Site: brandenburg
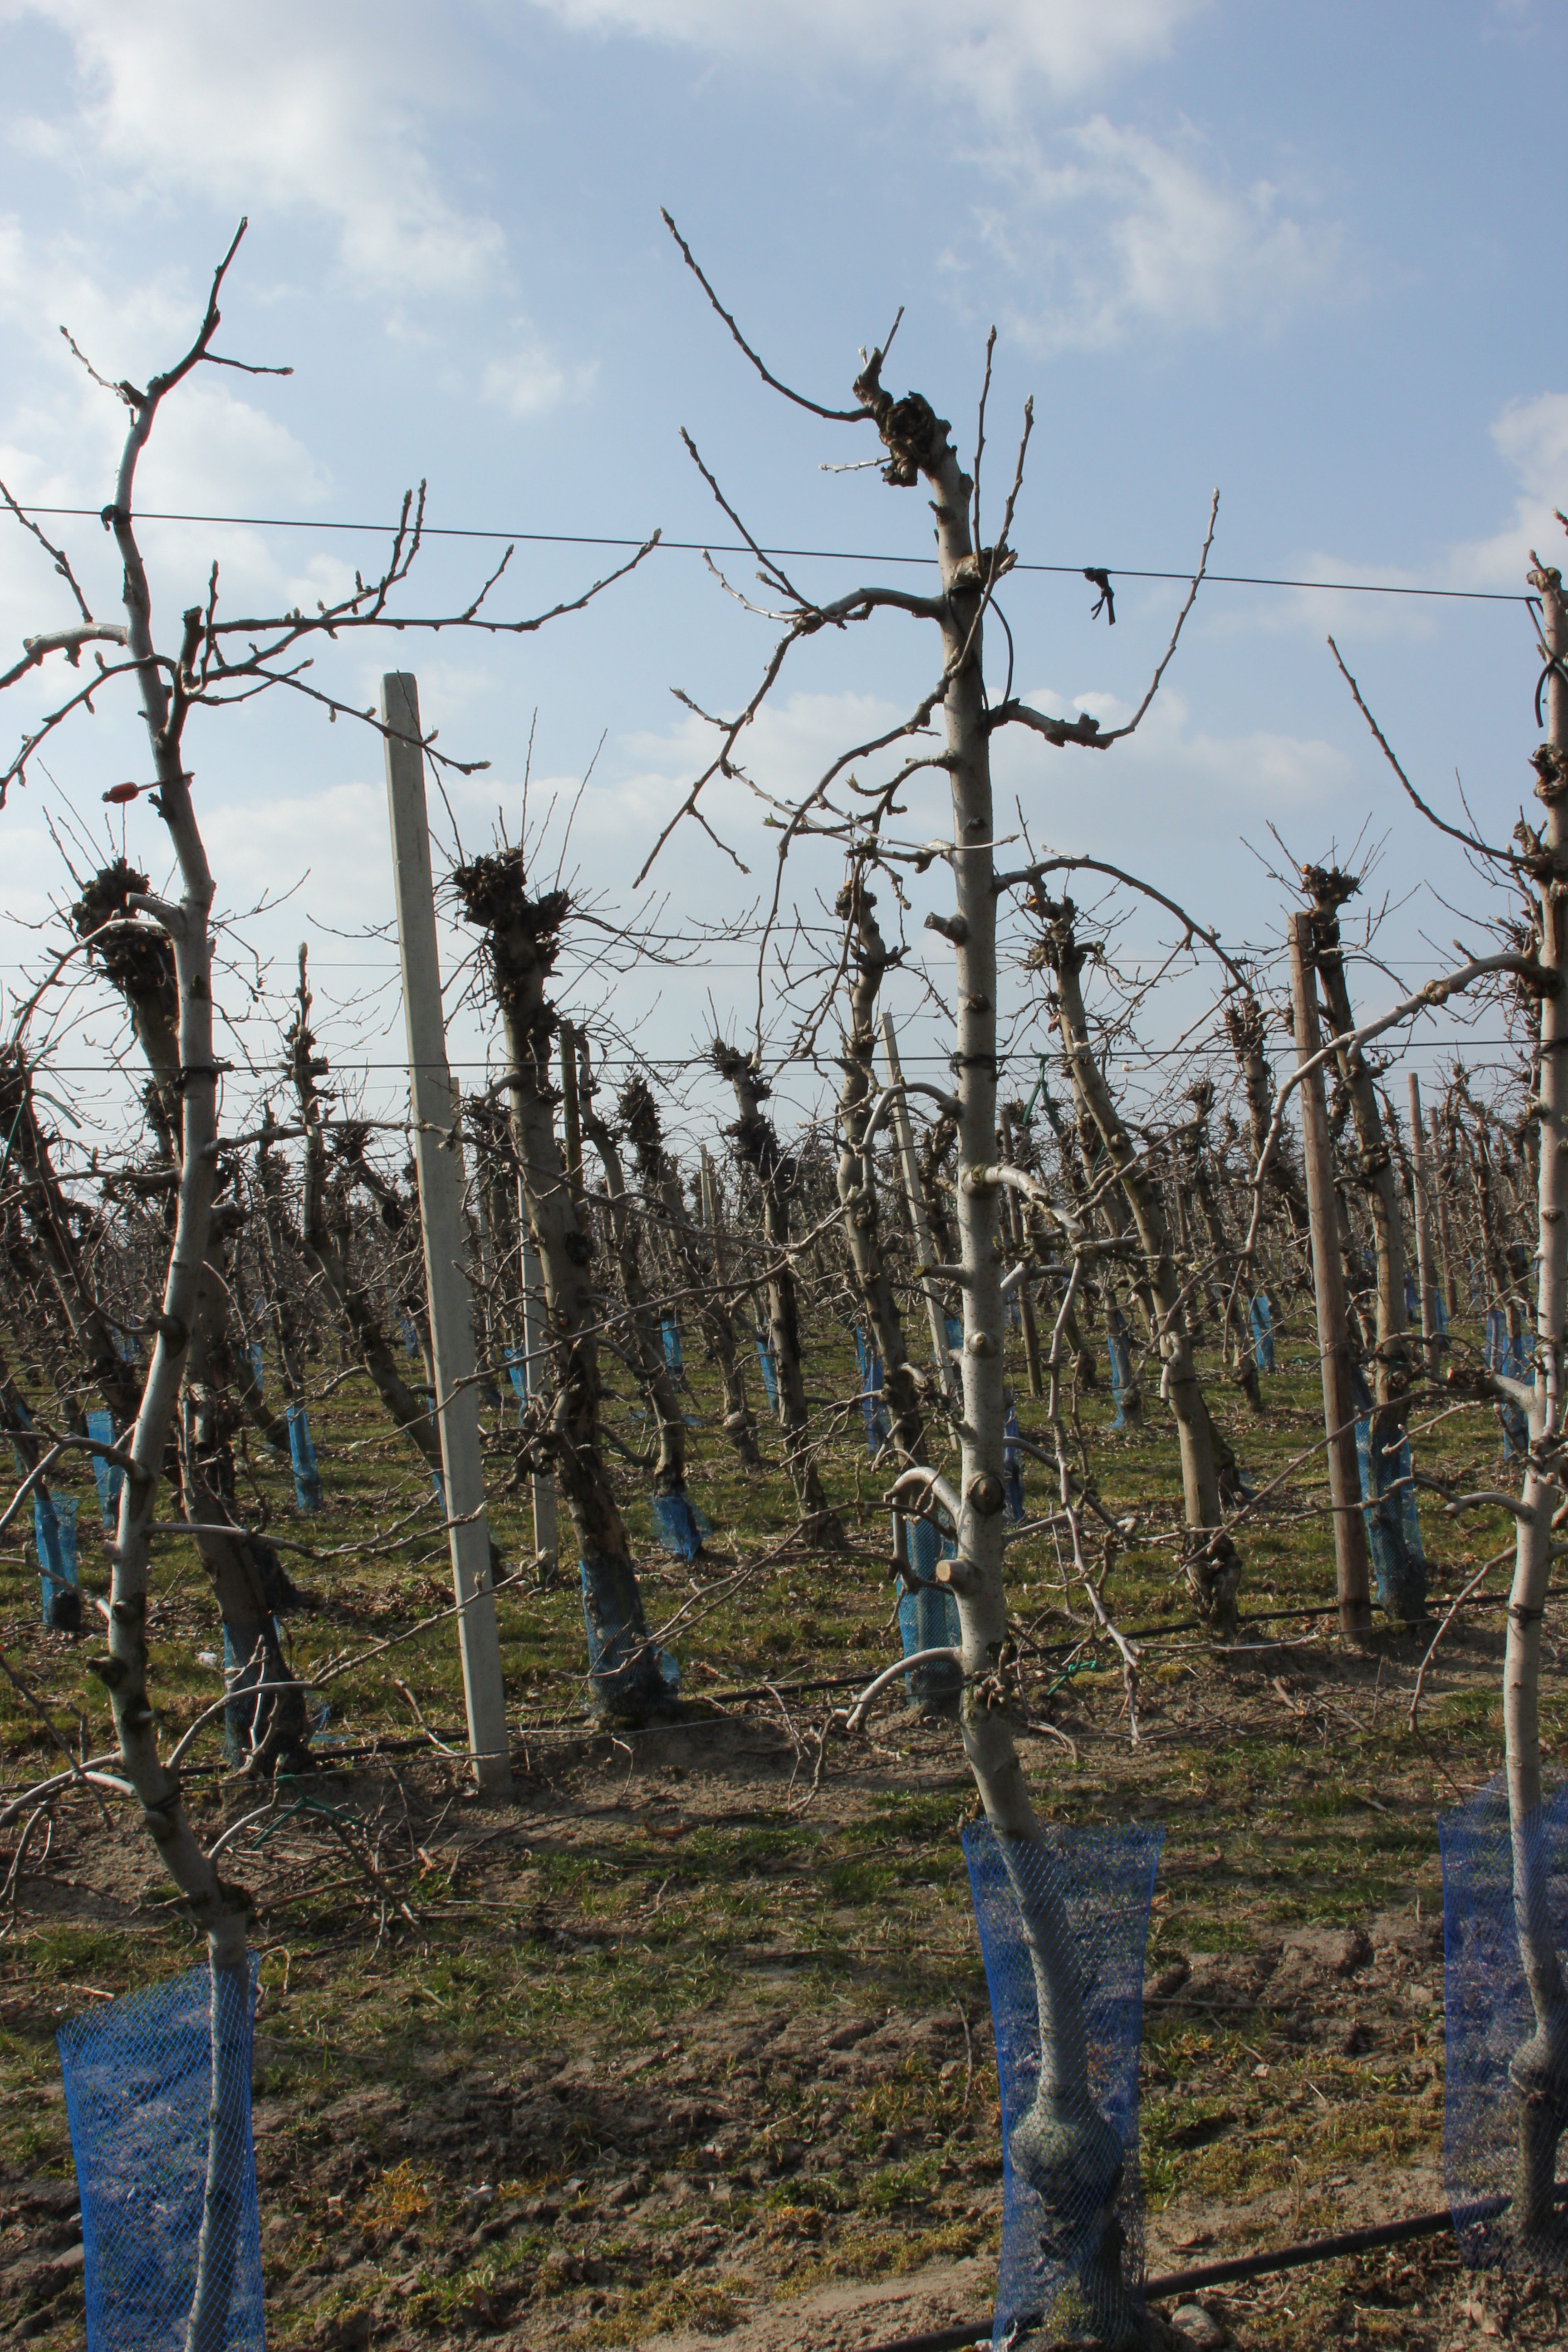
Growth stage (BBCH 03): Bud development